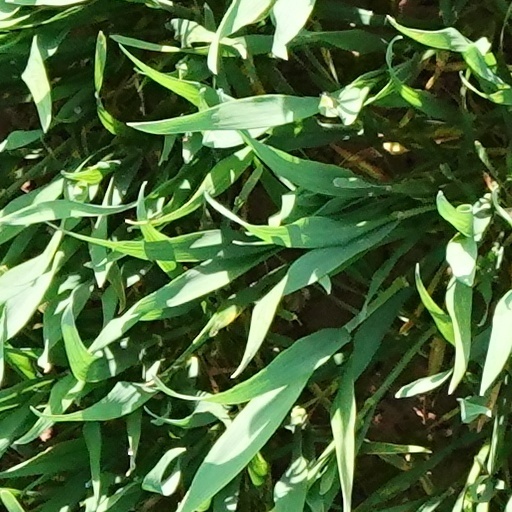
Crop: wheat